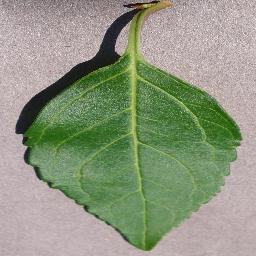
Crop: cherry
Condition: (including_sour)_healthy